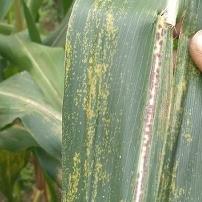
Crop: Maize
Condition: rust-d